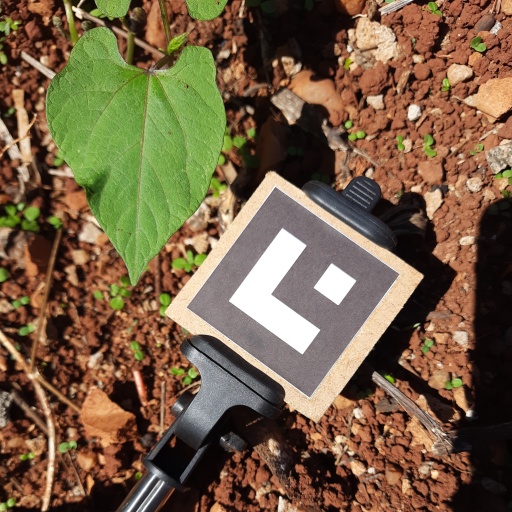
Observations: wavy surface, no eating holes, under sunlight